Answer in natural language. Considering the relative positions, is Window (marked A) to the left or right of brown colour  countertop lx (marked C)? Choose between the following options: right or left
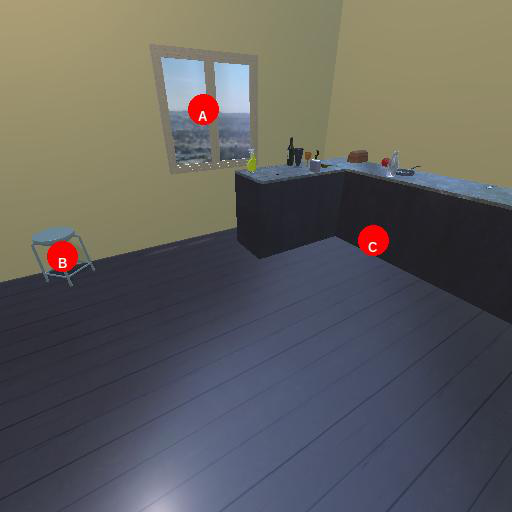
<answer>left</answer>